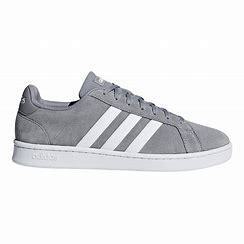
Brand: adidas
Model: NEO Grand Court Skate